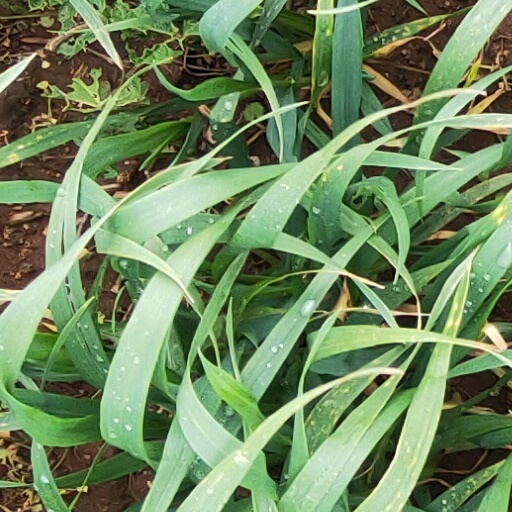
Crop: wheat